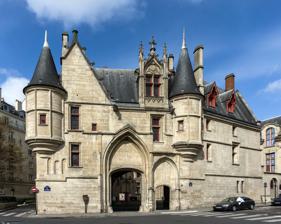
Building: Hôtel de Sens
Country: France
Year built: 1507
Building in Paris, France Hôtel de Sens Front façade General information Location Paris , France The Hôtel de Sens ( French pronunciation: [otɛl də sɑ̃s] ) or Hôtel des archevêques de Sens is a 16th-century hôtel particulier , or private mansion, in the Marais , in the 4th arrondissement of Paris , France . It nowadays houses the Forney art library . History The tower before an early 20th-century reconstruction / embellishment campaign The hôtel was built to serve as a residence for the archbishops of Sens . Before 1622, Paris was not an archdiocese , but rather a diocese suffragan to the Archdiocese of Sens . The archbishop was a prominent figure of power, his residence reflecting his influence within the urban landscape. A first hôtel, at this location, was built for the archbishops of Sens in 1345, which was later used by Charles V , King of France, as a part of his royal residence, the hôtel Saint-Pol . When the Kings settled in the newly built Louvre palace , the building was destroyed, only to be replaced by the current hôtel , built between 1475 and 1519 by Tristian de Salazar and reinstalled as the residence of the archbishops of Sens. As such, it served as the house of many renowned prelates, such as Antoine Duprat , Louis de Bourbon de Vendôme , Louis de Lorraine , Nicolas de Pellevé (who died in the hôtel ) or Jacques Davy Duperron . Margaret of Valois also lived there in 1605 and 1606, and her decision to cut down a fig tree ( figuier ) in front of the building that was impeding her carriage, is said to have inspired the name of the street, rue du Figuier . The 1830 cannonball lodged in the main facade. In 1622, Paris became an archdiocese. The archbishops of Sens lost the major part of their power in the city, and their sojourns in Paris became progressively less frequent. The hôtel, transferred during the 17th century to the archdiocese of Paris , entered a lasting period of progressive decay. During the French Revolution it was confiscated as a bien national , sold in 1797 and privately owned throughout the 19th century, housing, like many hôtels particulier in the Marais at the time, shops, workshops or factories. During the Trois Glorieuses street fights of 1830, a cannonball hit the facade and lodged deep within the wall ; it is visible nowadays above the main entrance, the date engraved beneath. Protected as a heritage site in 1862, the building was acquired by the city of Paris, and thoroughly restored in 1930. The Forney art library was installed in it in 1961. Notes Wikimedia Commons has media related to Hôtel de Sens .